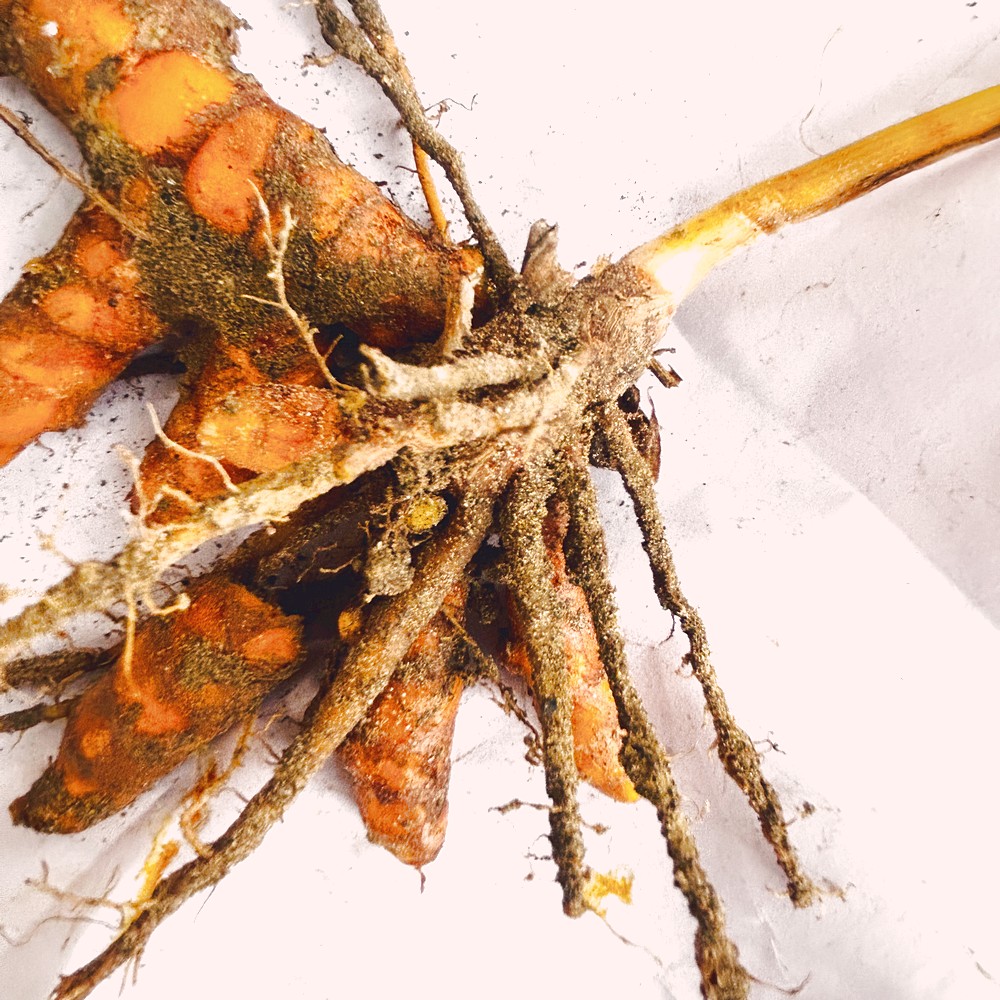
Label: Rhizome Healthy Root